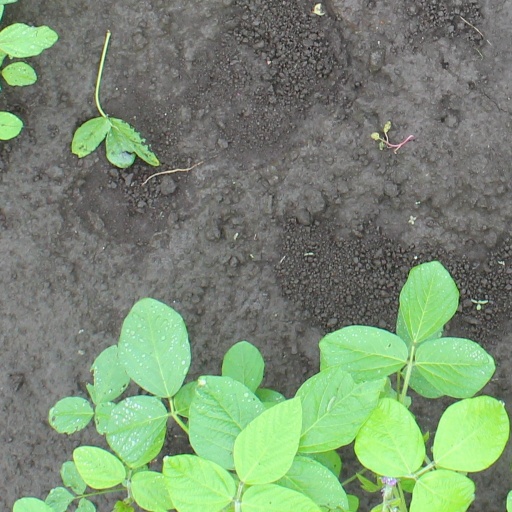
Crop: soybean